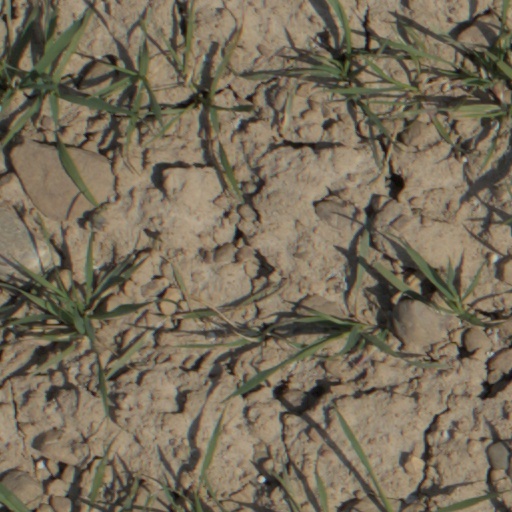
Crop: wheat